Diocese of Maxita

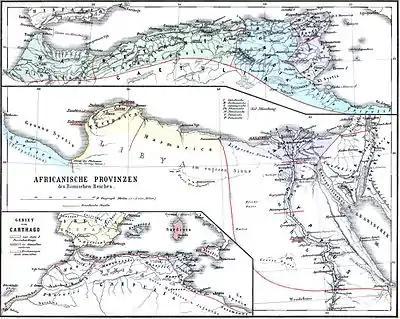
Roman North Africa

Maxita is located in the Al-Asnam region of Algeria. It is an ancient Christian episcopal see in the Roman province of Mauretania Caesariensis, suffragan of the Metropolitan of its capital Caesarea Mauretaniae.